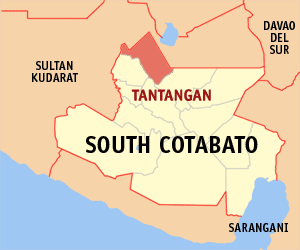
Tantangan est une localité de la province de Cotabato du Sud, aux Philippines. En 2015, elle compte 43 245 habitants.